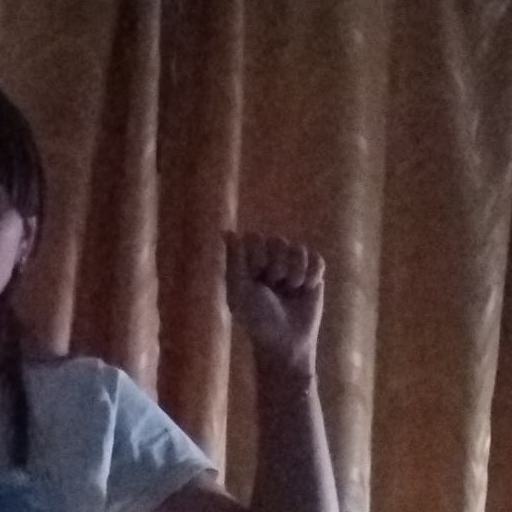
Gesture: fist